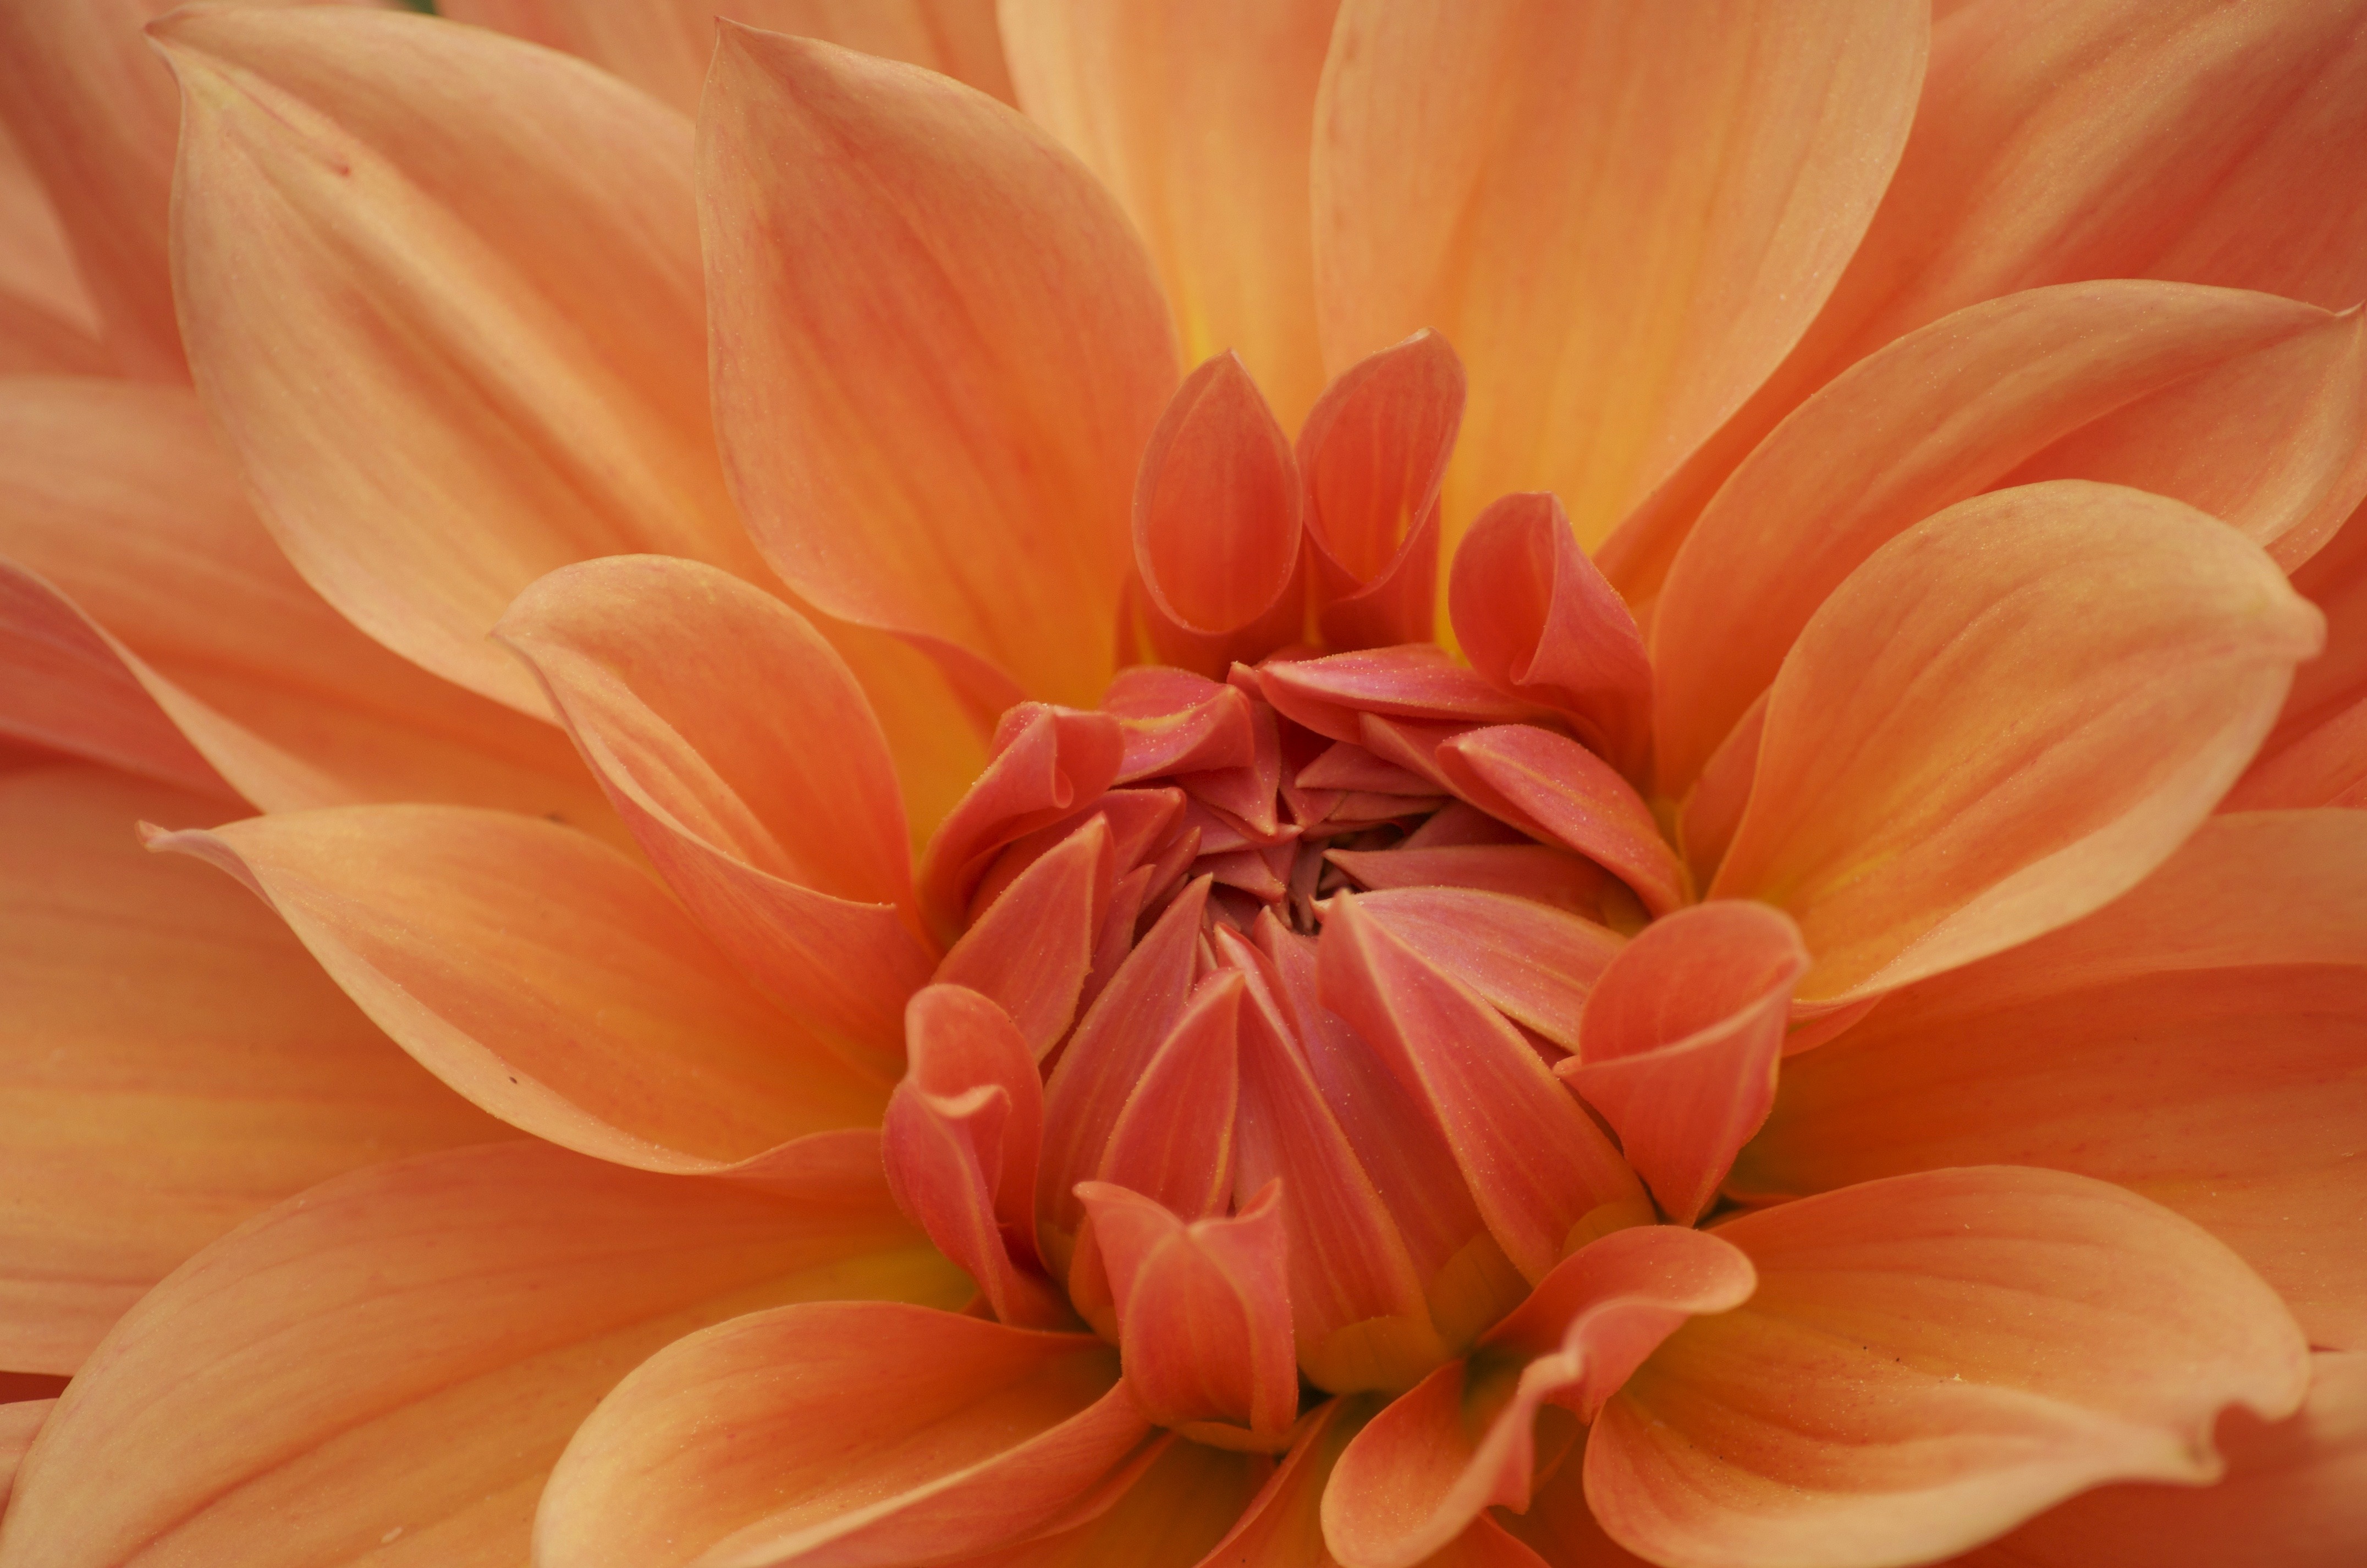
nature, plant, flower, petal, bloom, orange, macro, flora, plants, close up, dahlia, outside, beautiful, macro photography, flowering plant, daisy family, plant stem, land plant